Houston–Mount Everest flight expedition

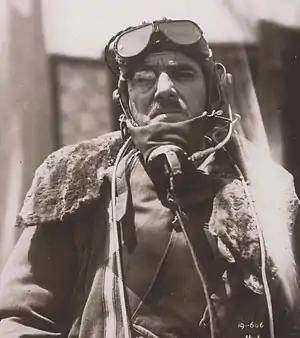
Stewart Blacker in 1933, wearing flying gear and a monocle.

The inventor Stewart Blacker joined the expedition; he was an experienced pilot who had served in the British Indian Army from 1907 to 1932 (reaching the rank of major), so was familiar with the region. Air commodore Peregrine Fellowes was brought in to lead the expedition and head its planning. Fellowes and Blacker obtained the necessary permissions from the Air Ministry, India Office and the government of Nepal to allow the flight to occur. Nepal granted permission for only a single flight; while the 13th Dalai Lama of Tibet refused permission for the aircraft to enter Tibetan airspace.